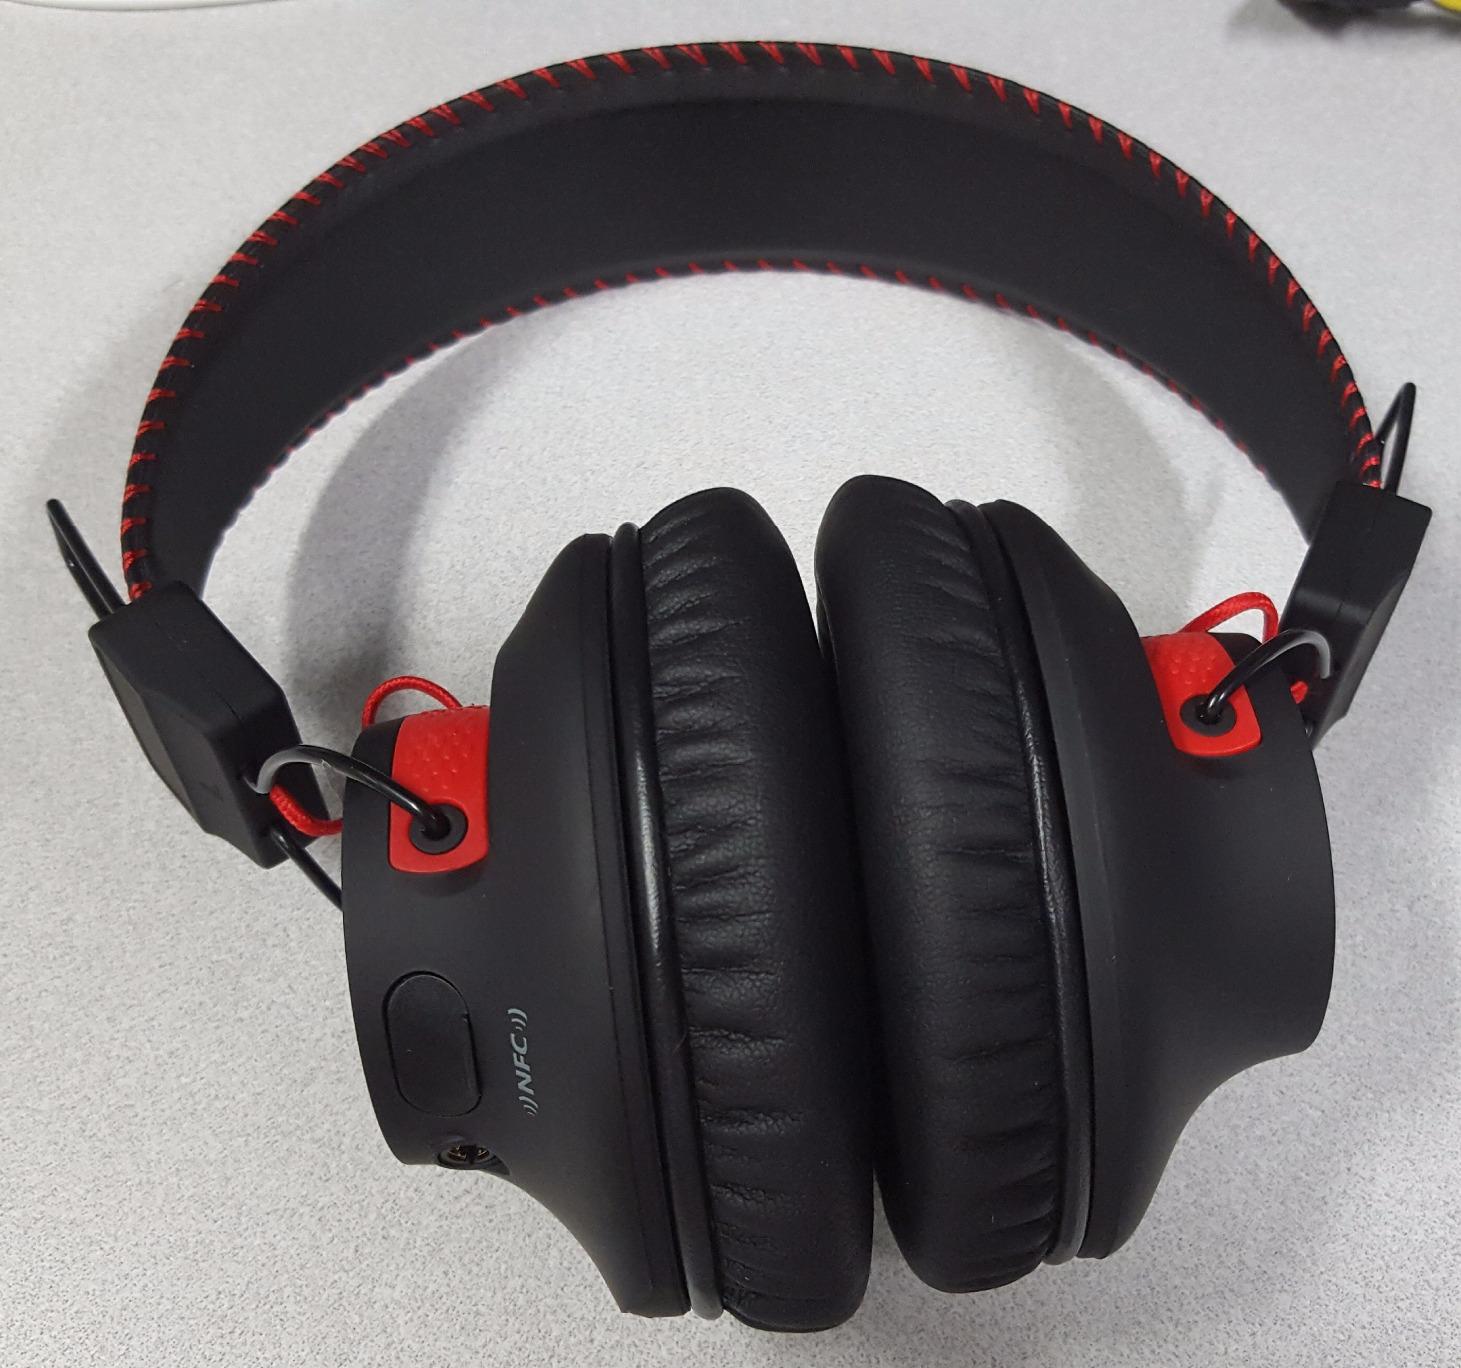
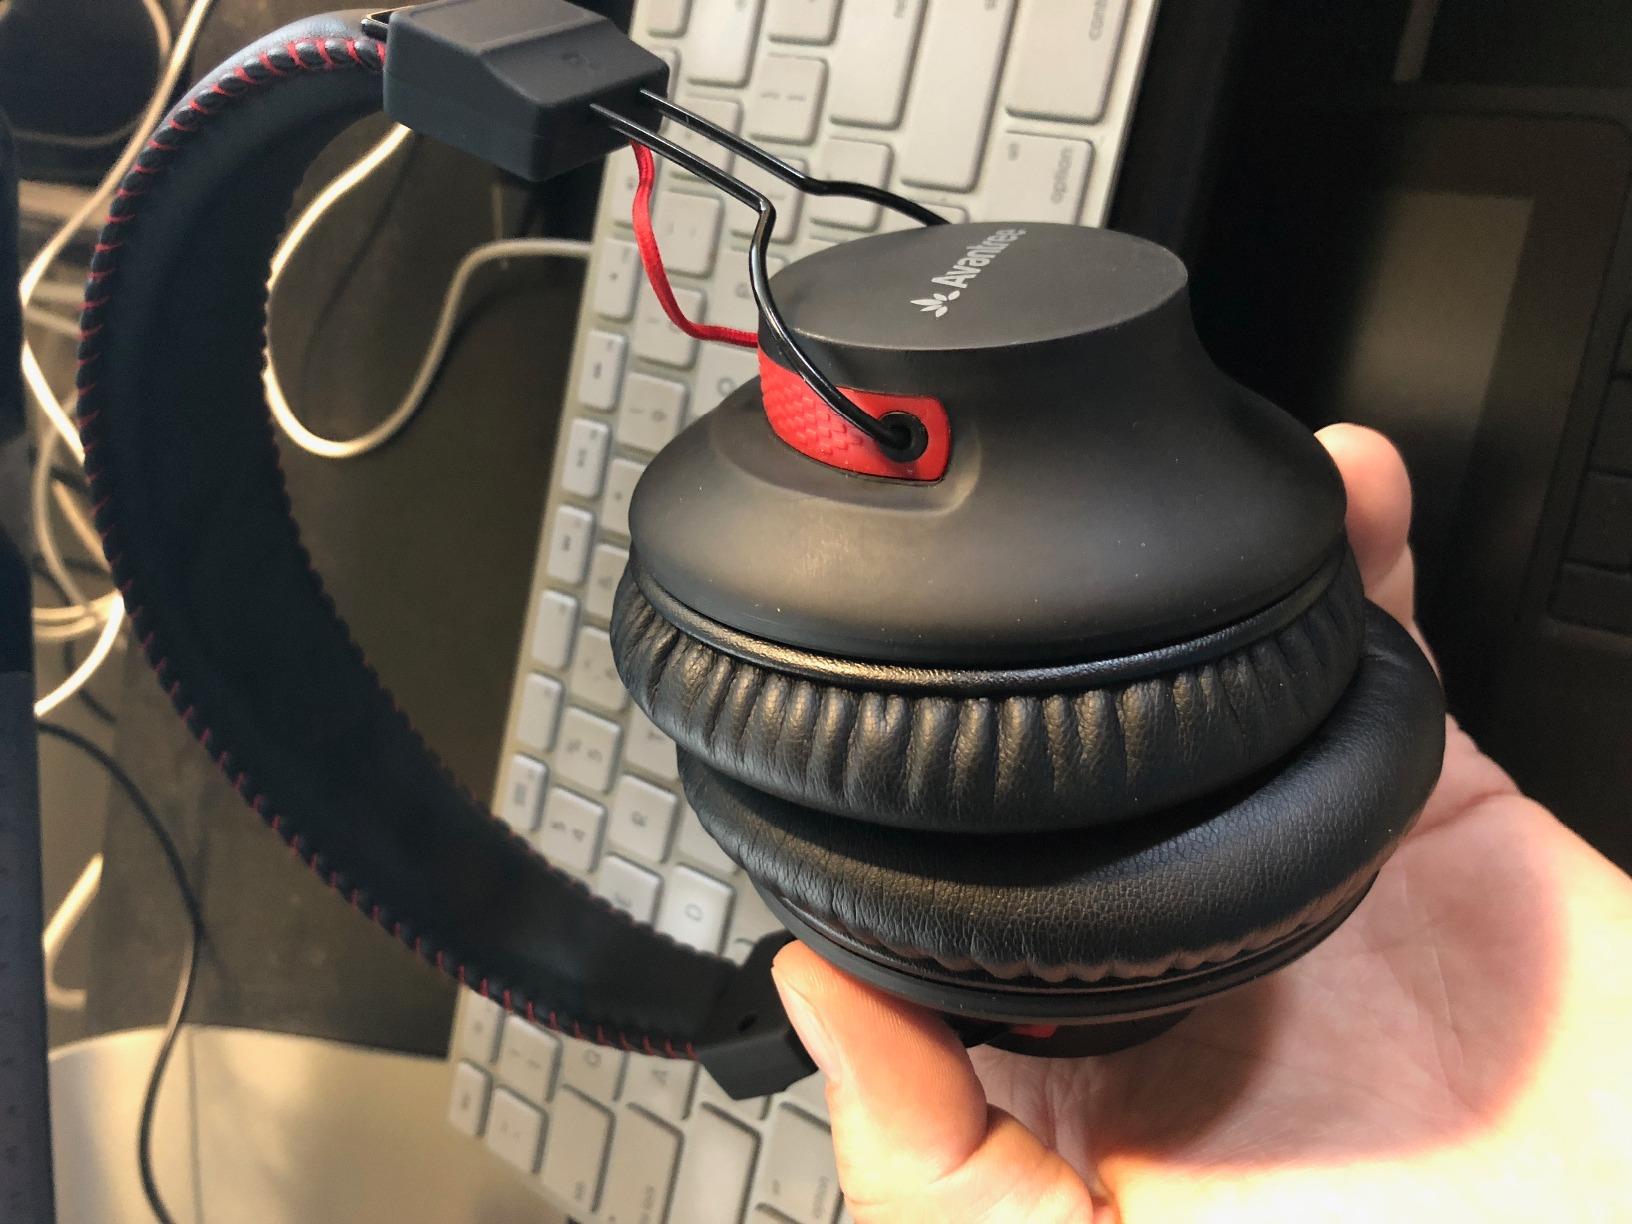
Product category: headphones
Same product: yes